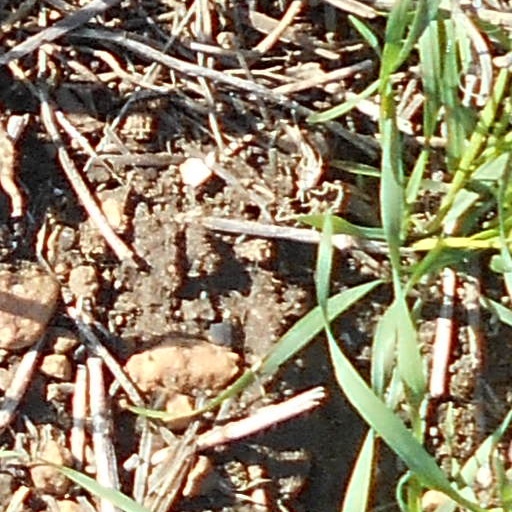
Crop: wheat